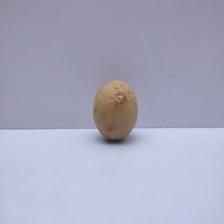
Size: Medium